Om-Dar-B-Dar

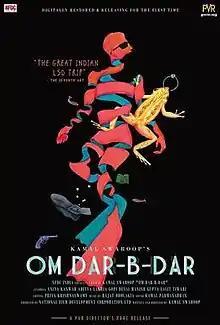
Theatrical Poster

Om Dar-B-Dar (Hindi: ओम-दर-ब-दर) is a 1988 Indian Hindi-language postmodernist film directed by Kamal Swaroop and starring Anita Kanwar, Aditya Lakhia and Gopi Desai. The film, about the adventures of a school boy named Om along with his family, is set in Ajmer and Pushkar in Rajasthan, and employs nonlinear narrative and an absurdist story line to satirise mythology, arts, politics and philosophy. The film won the Filmfare Critics Award for Best Movie in 1989.